American Expedition Vehicles

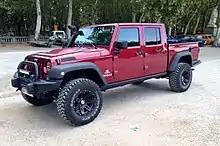
AEV's JK Unlimited based Brute pickup

In 2011 AEV presented their first concept for an extended, double cab pickup, based on the Wrangler Unlimited. The AEV Brute Double Cab DC250 and DC350 went into production in 2013, later augmented with a Filson Edition. Production of the JK-based Brute was retired after four years in 2017.